Seema Jaswal

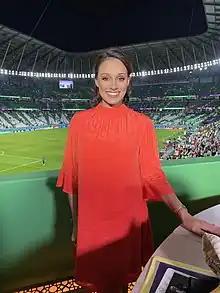
Jaswal with ITV at the 2022 World Cup

Seema Jaswal (born 28 January 1985) is an English sports journalist, radio and television presenter currently working for ITV, BBC and the Premier League. Jaswal presented the FIFA World Cup Qatar 2022 with ITV. She is the first woman to present a Men's World Cup quarter-final for a UK Broadcaster – Morocco vs Portugal for ITV. Jaswal was also the main presenter for the first all-female on-screen panel for a Men's World Cup game – Saudi Arabia vs Poland.